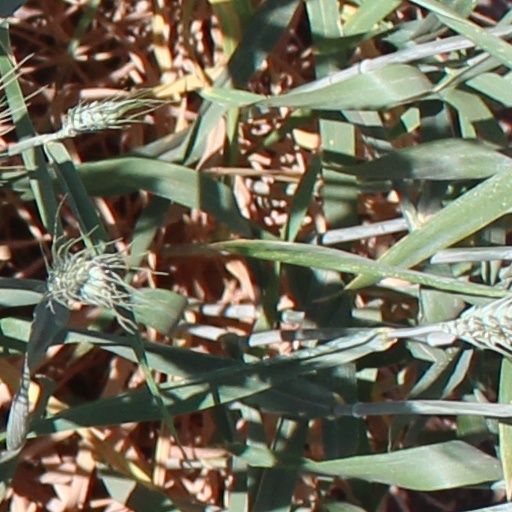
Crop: wheat